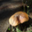
Label: mushroom